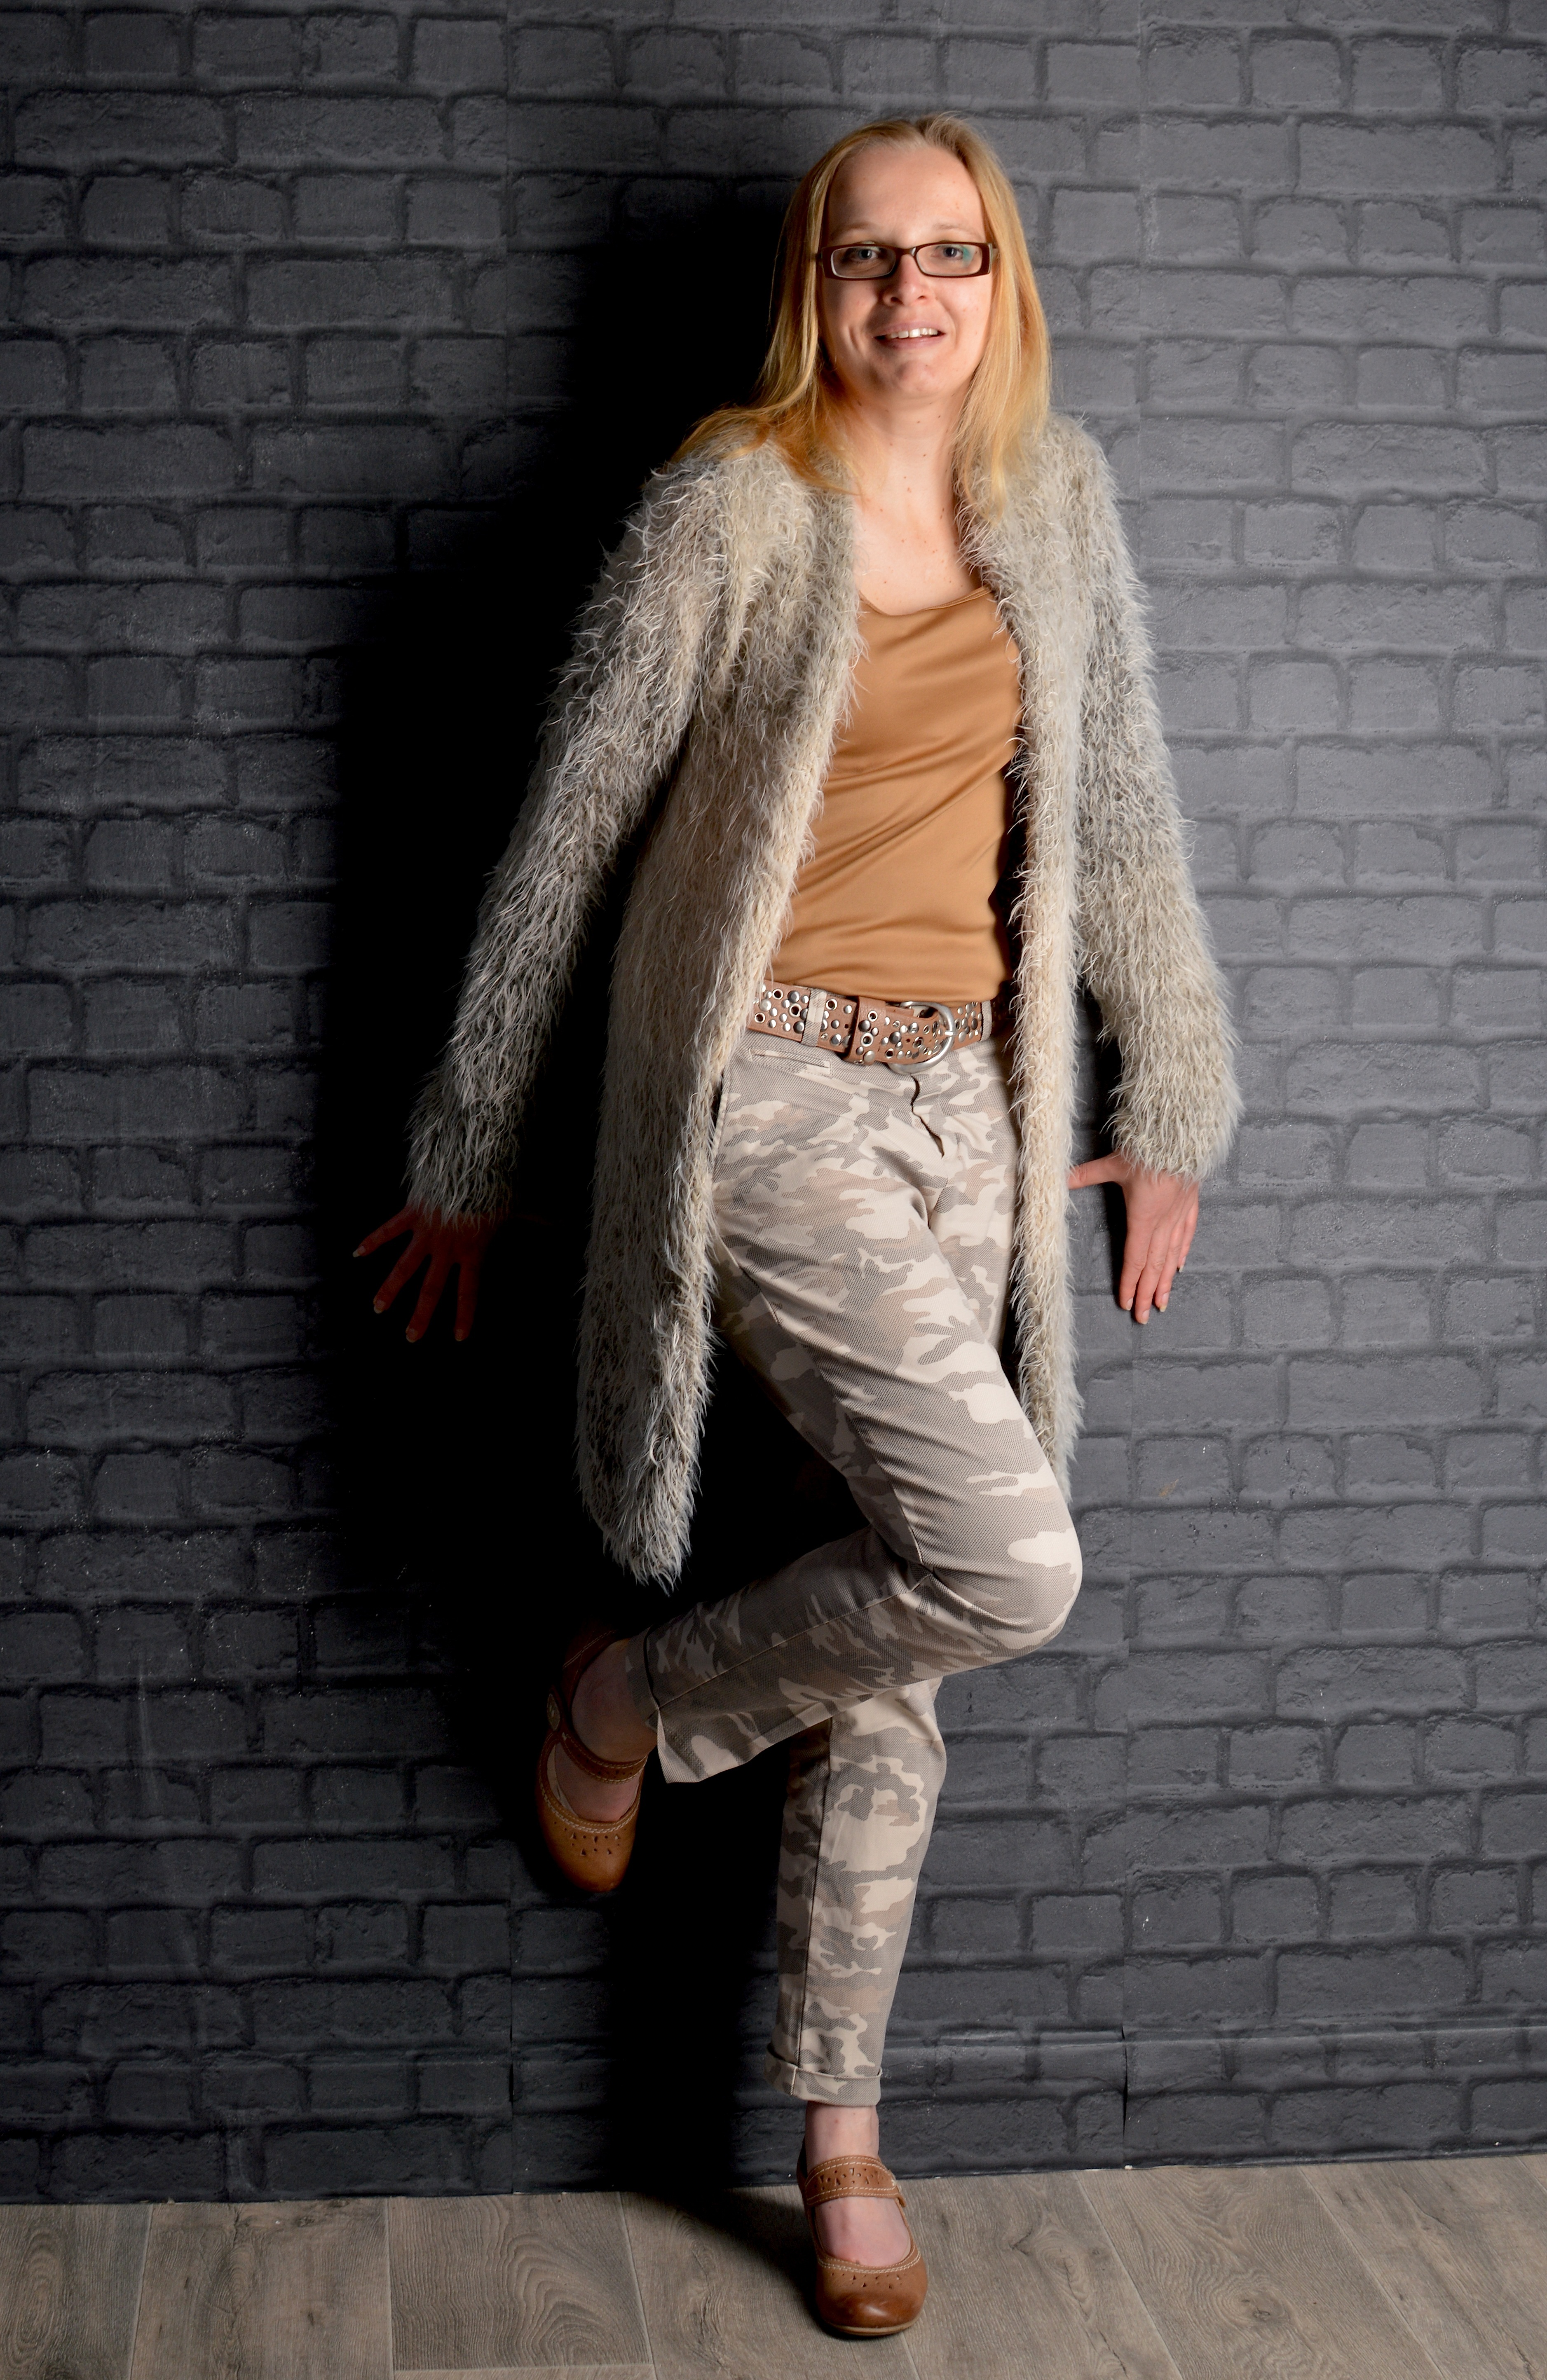
open, woman, leather, fur, carefree, model, relax, balance, fashion, freedom, clothing, lady, outerwear, material, textile, happy, footwear, beauty, inspiration, joy, nice, soft, luck, satisfied, welfare, photo shoot, young lady, lively, unconcernedly, fur clothing